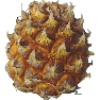
Label: Pineapple Mini 1